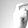
ASL letter: X